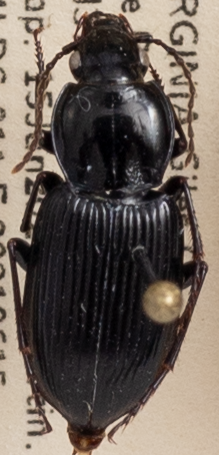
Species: Pterostichus mutus
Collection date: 2021-06-15
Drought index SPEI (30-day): -0.51
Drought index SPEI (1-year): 0.718
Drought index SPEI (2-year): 1.28